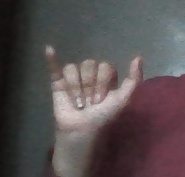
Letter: ya